History of Kodagu

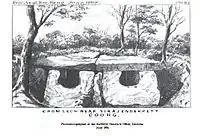
A Megalithic burial or "cromlech" near Virarajendrepet, Joshika in 1868

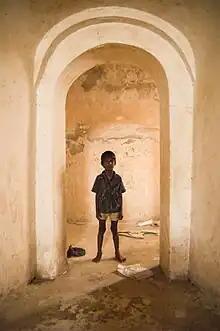
A dungeon at Seringapatam. Prisoners of war were imprisoned into such dungeons.

The earliest mention about Coorg can be seen in the works those date back to Sangam period (300 BCE – 300 CE). The Ezhimala dynasty had jurisdiction over two "Nadu"s – The coastal "Poozhinadu" and the hilly eastern "Karkanadu". According to the works of Sangam literature, "Poozhinadu" consisted much of the coastal belt between Mangalore and Kozhikode. "Karkanadu" consisted of Wayanad-Gudalur hilly region with parts of Kodagu (Coorg). Kannada inscriptions speak of "Kudagu nad" (parts of Kodagu, Western Mysore and Kerala) as well. Both the name of the natives and of the region are synonymous (Kodava-Kodavu; Kodaga-Kodagu; Coorgs-Coorg).